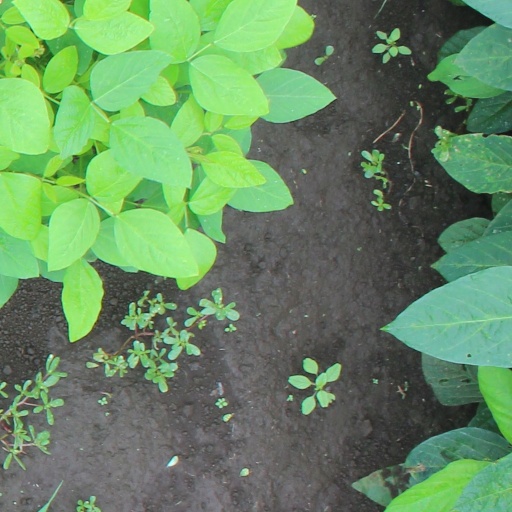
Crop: soybean